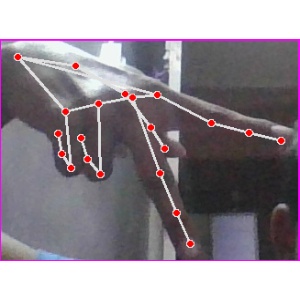
अक्षर: प